Dean Phillips

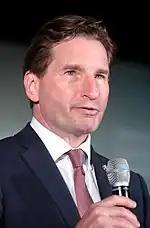
Phillips speaking at an event in June 2022

In November 2023, the Nelson A. Rockefeller Center for Public Policy and the Social Sciences at Dartmouth College and the Dartmouth Political Union co-hosted a discussion with Phillips as part of their "Path to the Presidency" speaker series to discuss his campaign and policy positions. In New Hampshire, Phillips hit the campaign trail with a “Dean Phillips for President” bus, and his 1960 International Harvester milk truck, dubbed the "government repair truck", made an appearance repainted with "Dean Phillips for President". On November 3, 2023, Phillips appeared on an episode of "Real Time with Bill Maher". Host Bill Maher lauded Phillips but stopped short of a full endorsement. On November 17, Phillips joined the "All-In" podcast for an interview. On November 18, he discussed the case for his campaign at the Blue Jamboree rally hosted by the Charleston County Democratic Party in South Carolina. On November 30, Phillips visited the "Pod Save America" studio to discuss his campaign. On December 8, he met with voters at a veterans' home in Tilton, New Hampshire, and at a town hall in Exeter, New Hampshire.